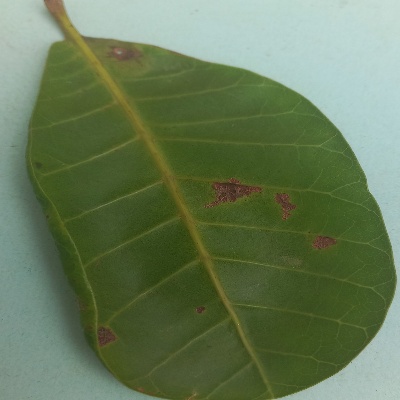
Crop: Cashew
Condition: anthracnose